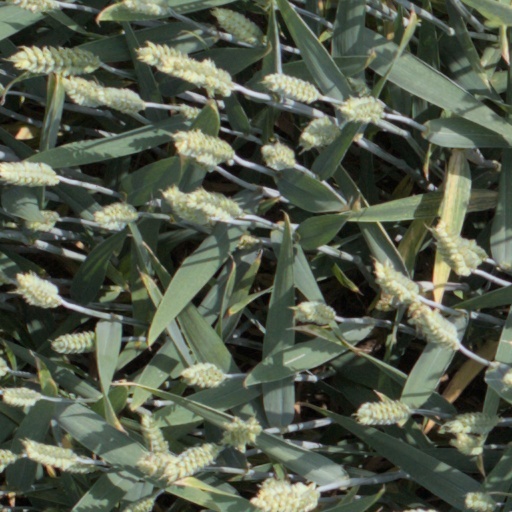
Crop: wheat